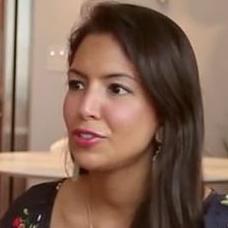
Age: 32